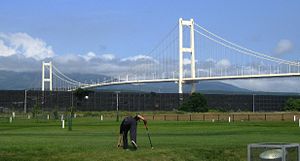
Længste hængebroer / Længste hængebroer
Hakucho broen
Liste over de længste hængebroer i verden identificerer hængebroer, der har et spænd på over 300 meter, i rækkefølge efter aftagende længde. Dette er den mest brugte måde til at sammenligne hængebroer.